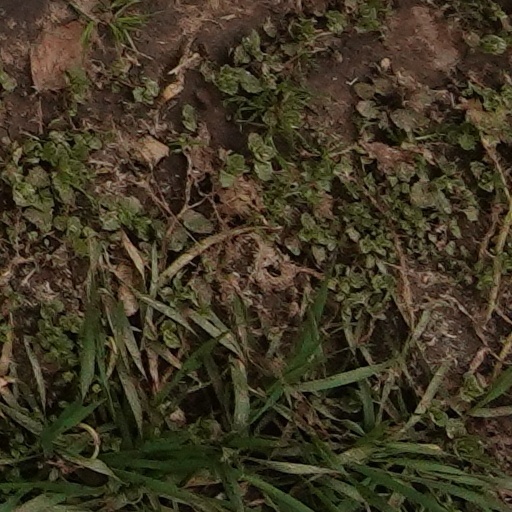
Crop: wheat